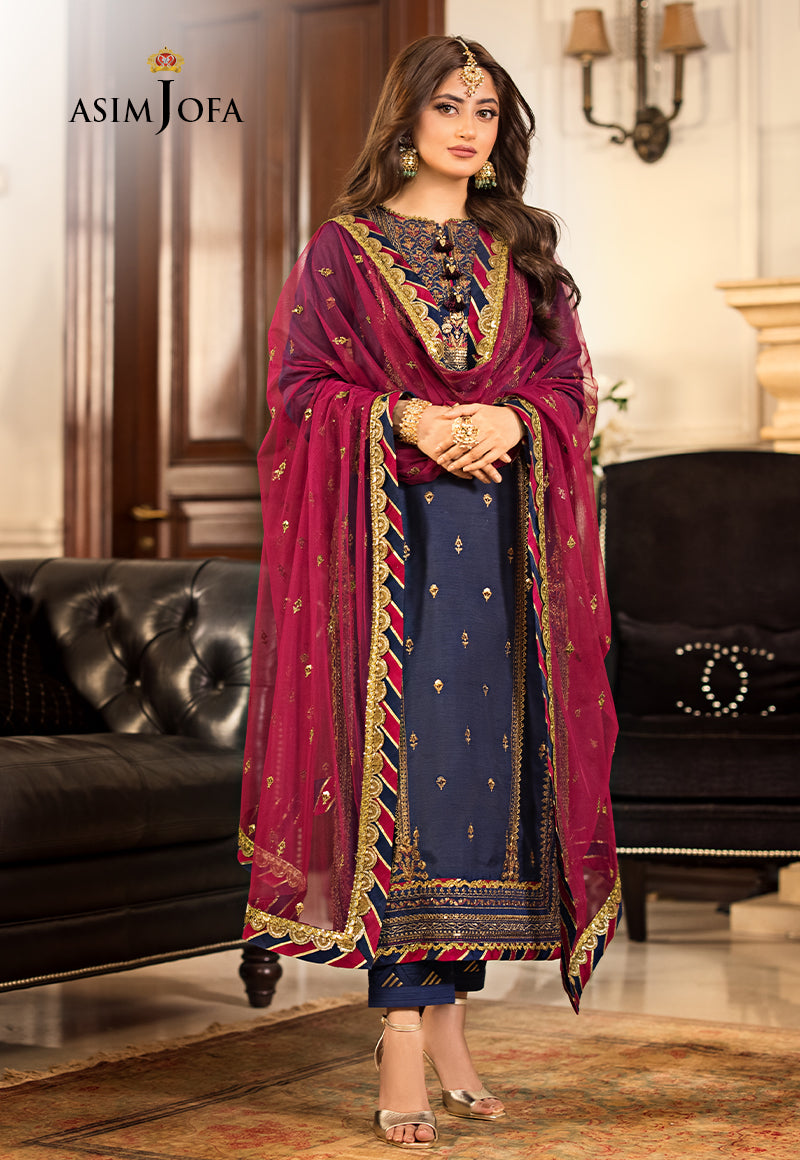
maroon blue embroidered salwar suit